Mir-223

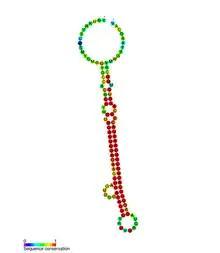
miR-223 microRNA secondary structure and sequence conservation

In molecular biology MicroRNA-223 (miR-223) is a short RNA molecule. MicroRNAs function to regulate the expression levels of other genes by several mechanisms. miR-223 is a hematopoietic specific microRNA with crucial functions in myeloid lineage development. It plays an essential role in promoting granulocytic differentiation while also being associated with the suppression of erythrocytic differentiation. miR-223 is commonly repressed in hepatocellular carcinoma and leukemia. Higher expression levels of miRNA-223 are associated with extranodal marginal-zone lymphoma of mucosa-associated lymphoid tissue of the stomach and recurrent ovarian cancer. In some cancers the microRNA-223 down-regulation is correlated with higher tumor burden, disease aggressiveness, and poor prognostic factors. MicroRNA-223 is also associated with rheumatoid arthritis, fibromyalgia, sepsis, type 2 diabetes, and hepatic ischemia.